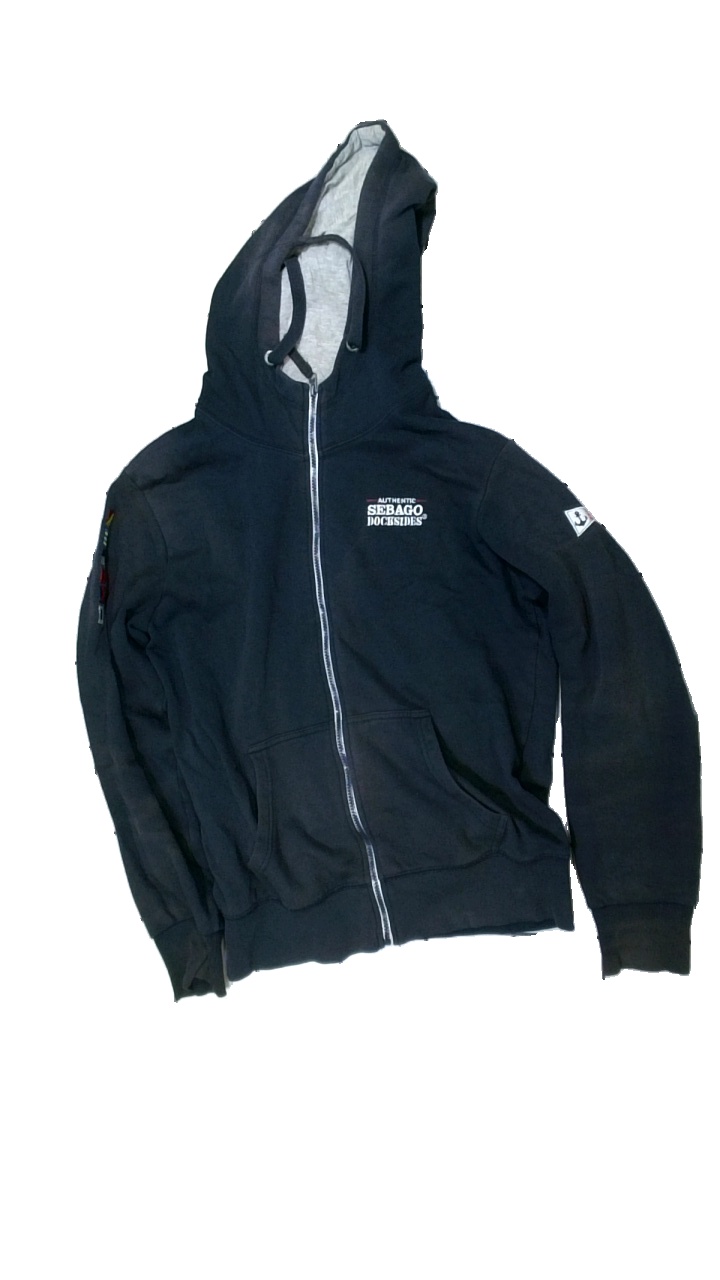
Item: Hoodie (Men)
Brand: Sebago
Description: blå hoodie med dragkedja, mycket nopprig och missfärgad över hela
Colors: White, Blue
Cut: Regular
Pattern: Embroidered
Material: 60% cotton 40% polyester
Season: All
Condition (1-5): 1
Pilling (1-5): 1
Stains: Major
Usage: Energy Recovery
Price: <50